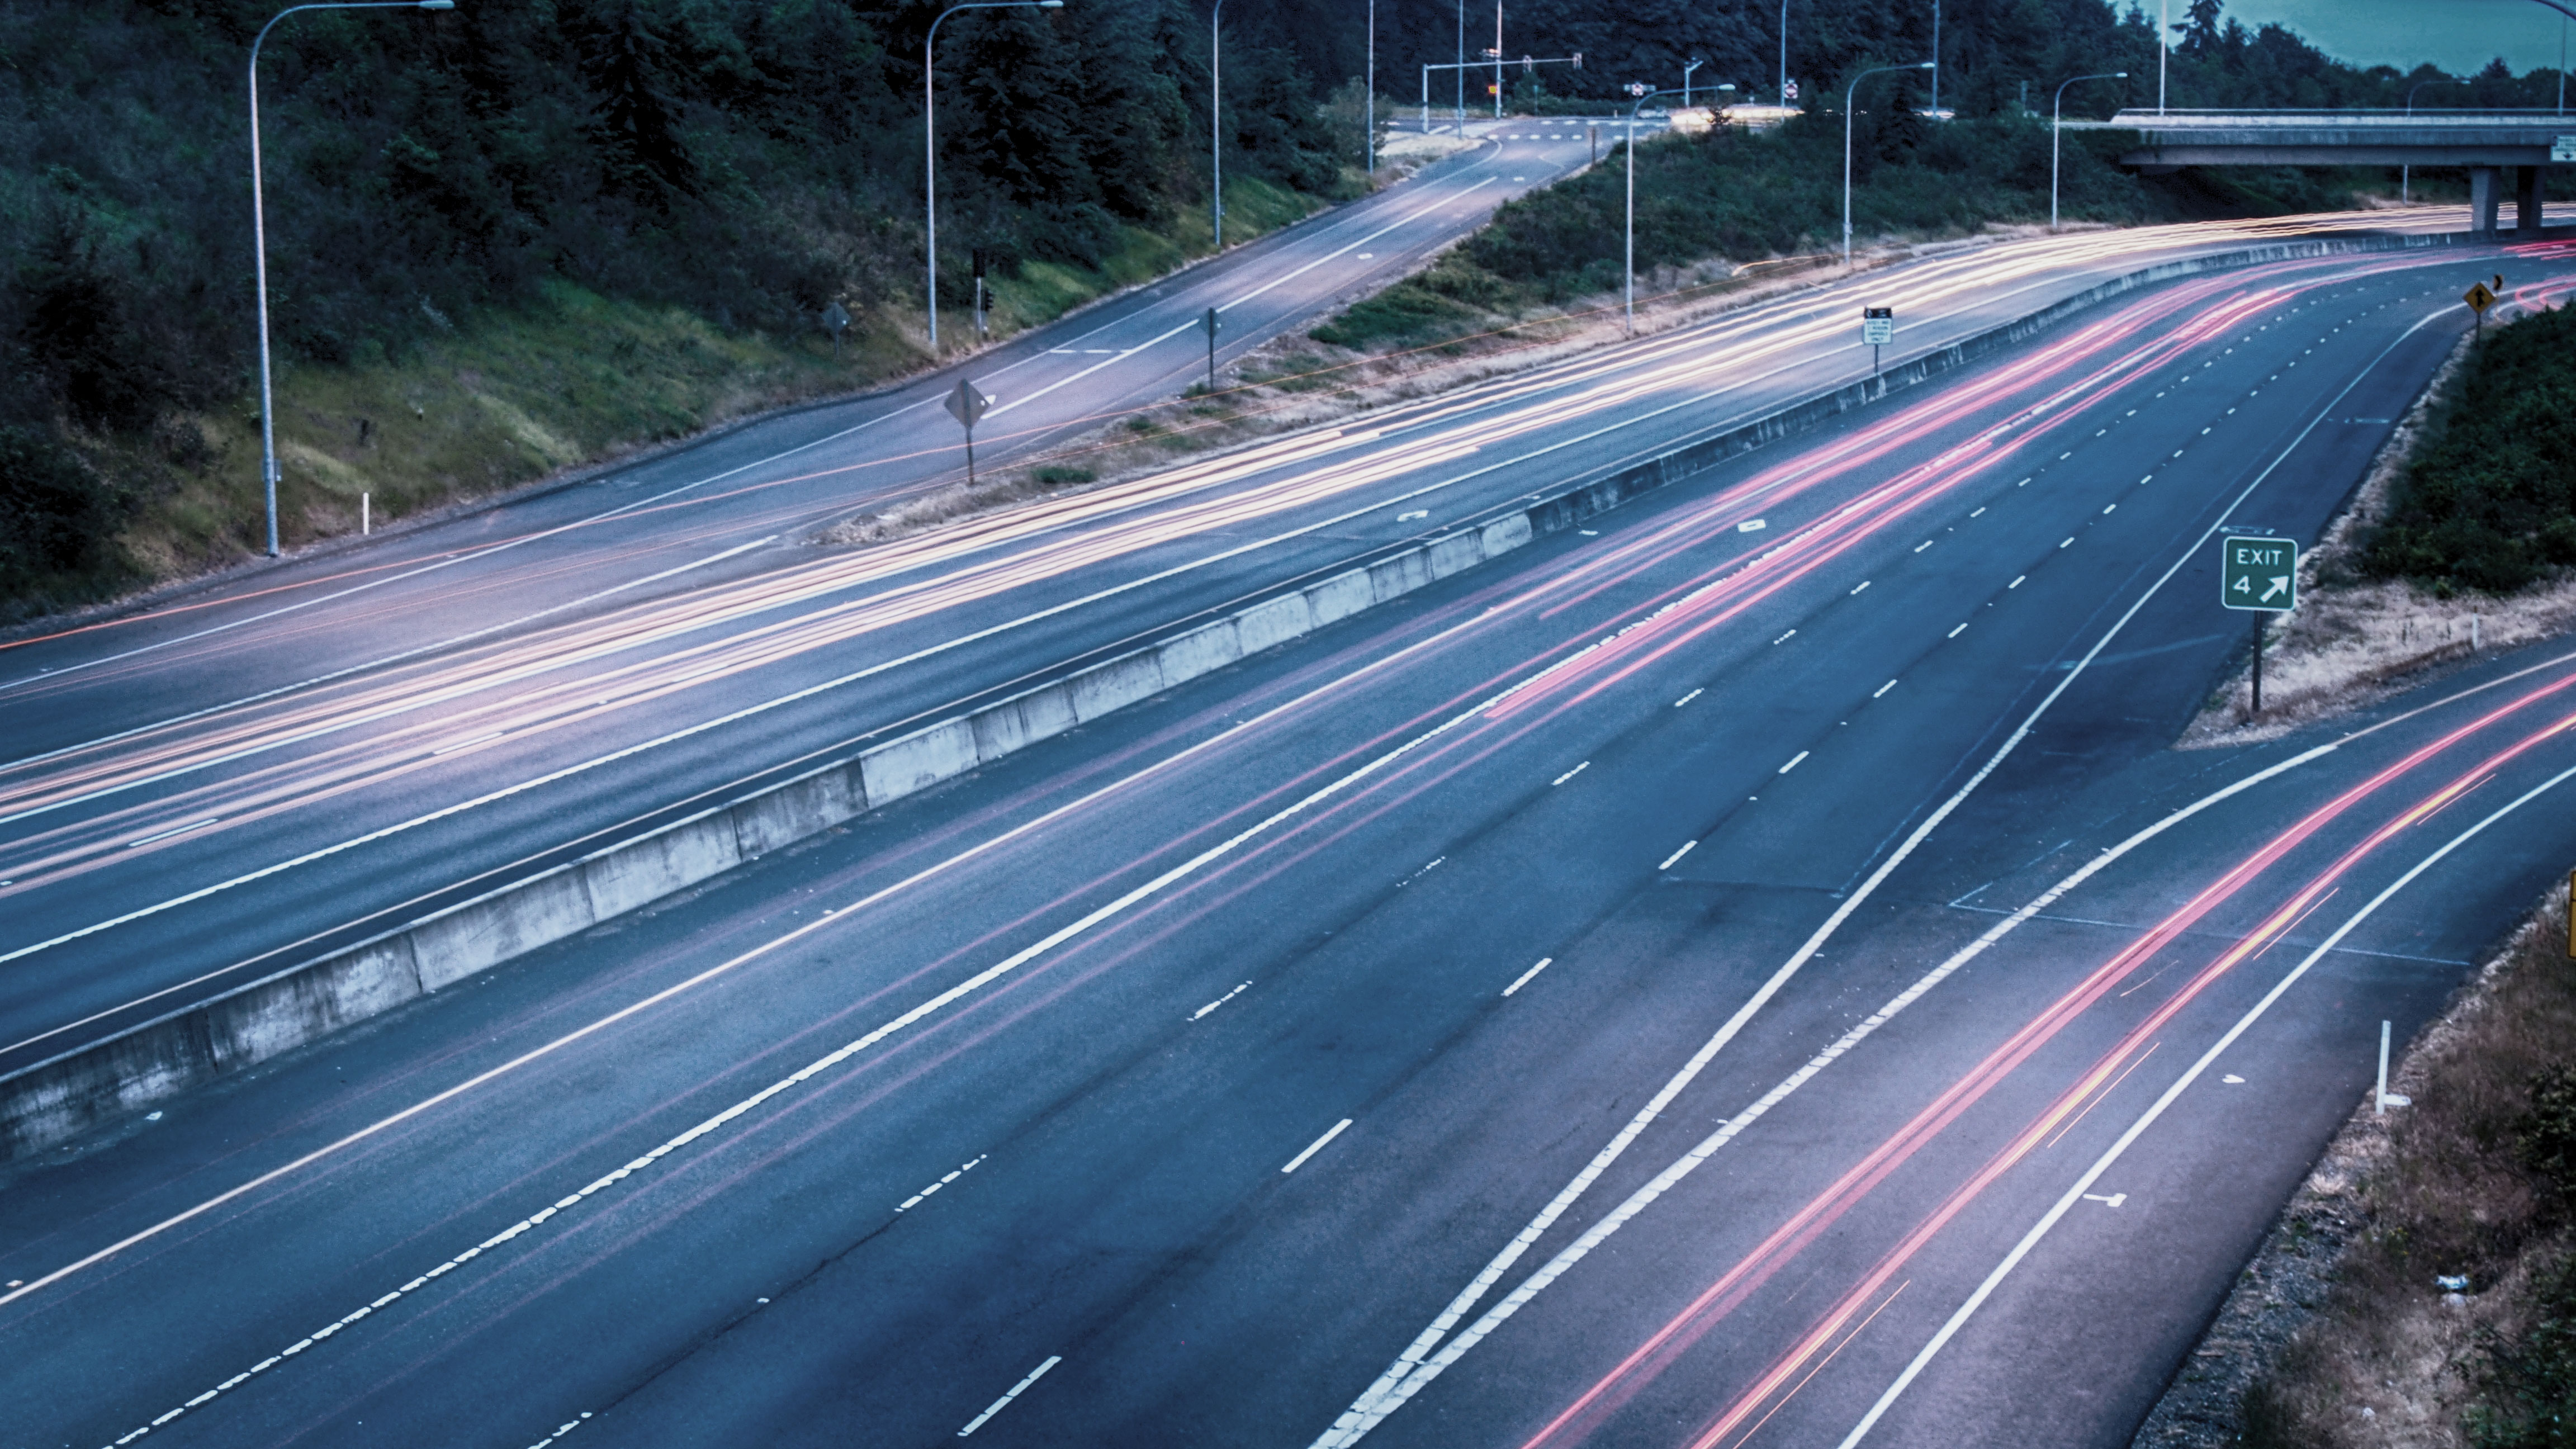
track, road, traffic, highway, driving, overpass, transport, line, lane, long exposure, lights, infrastructure, roads, junction, controlled access highway